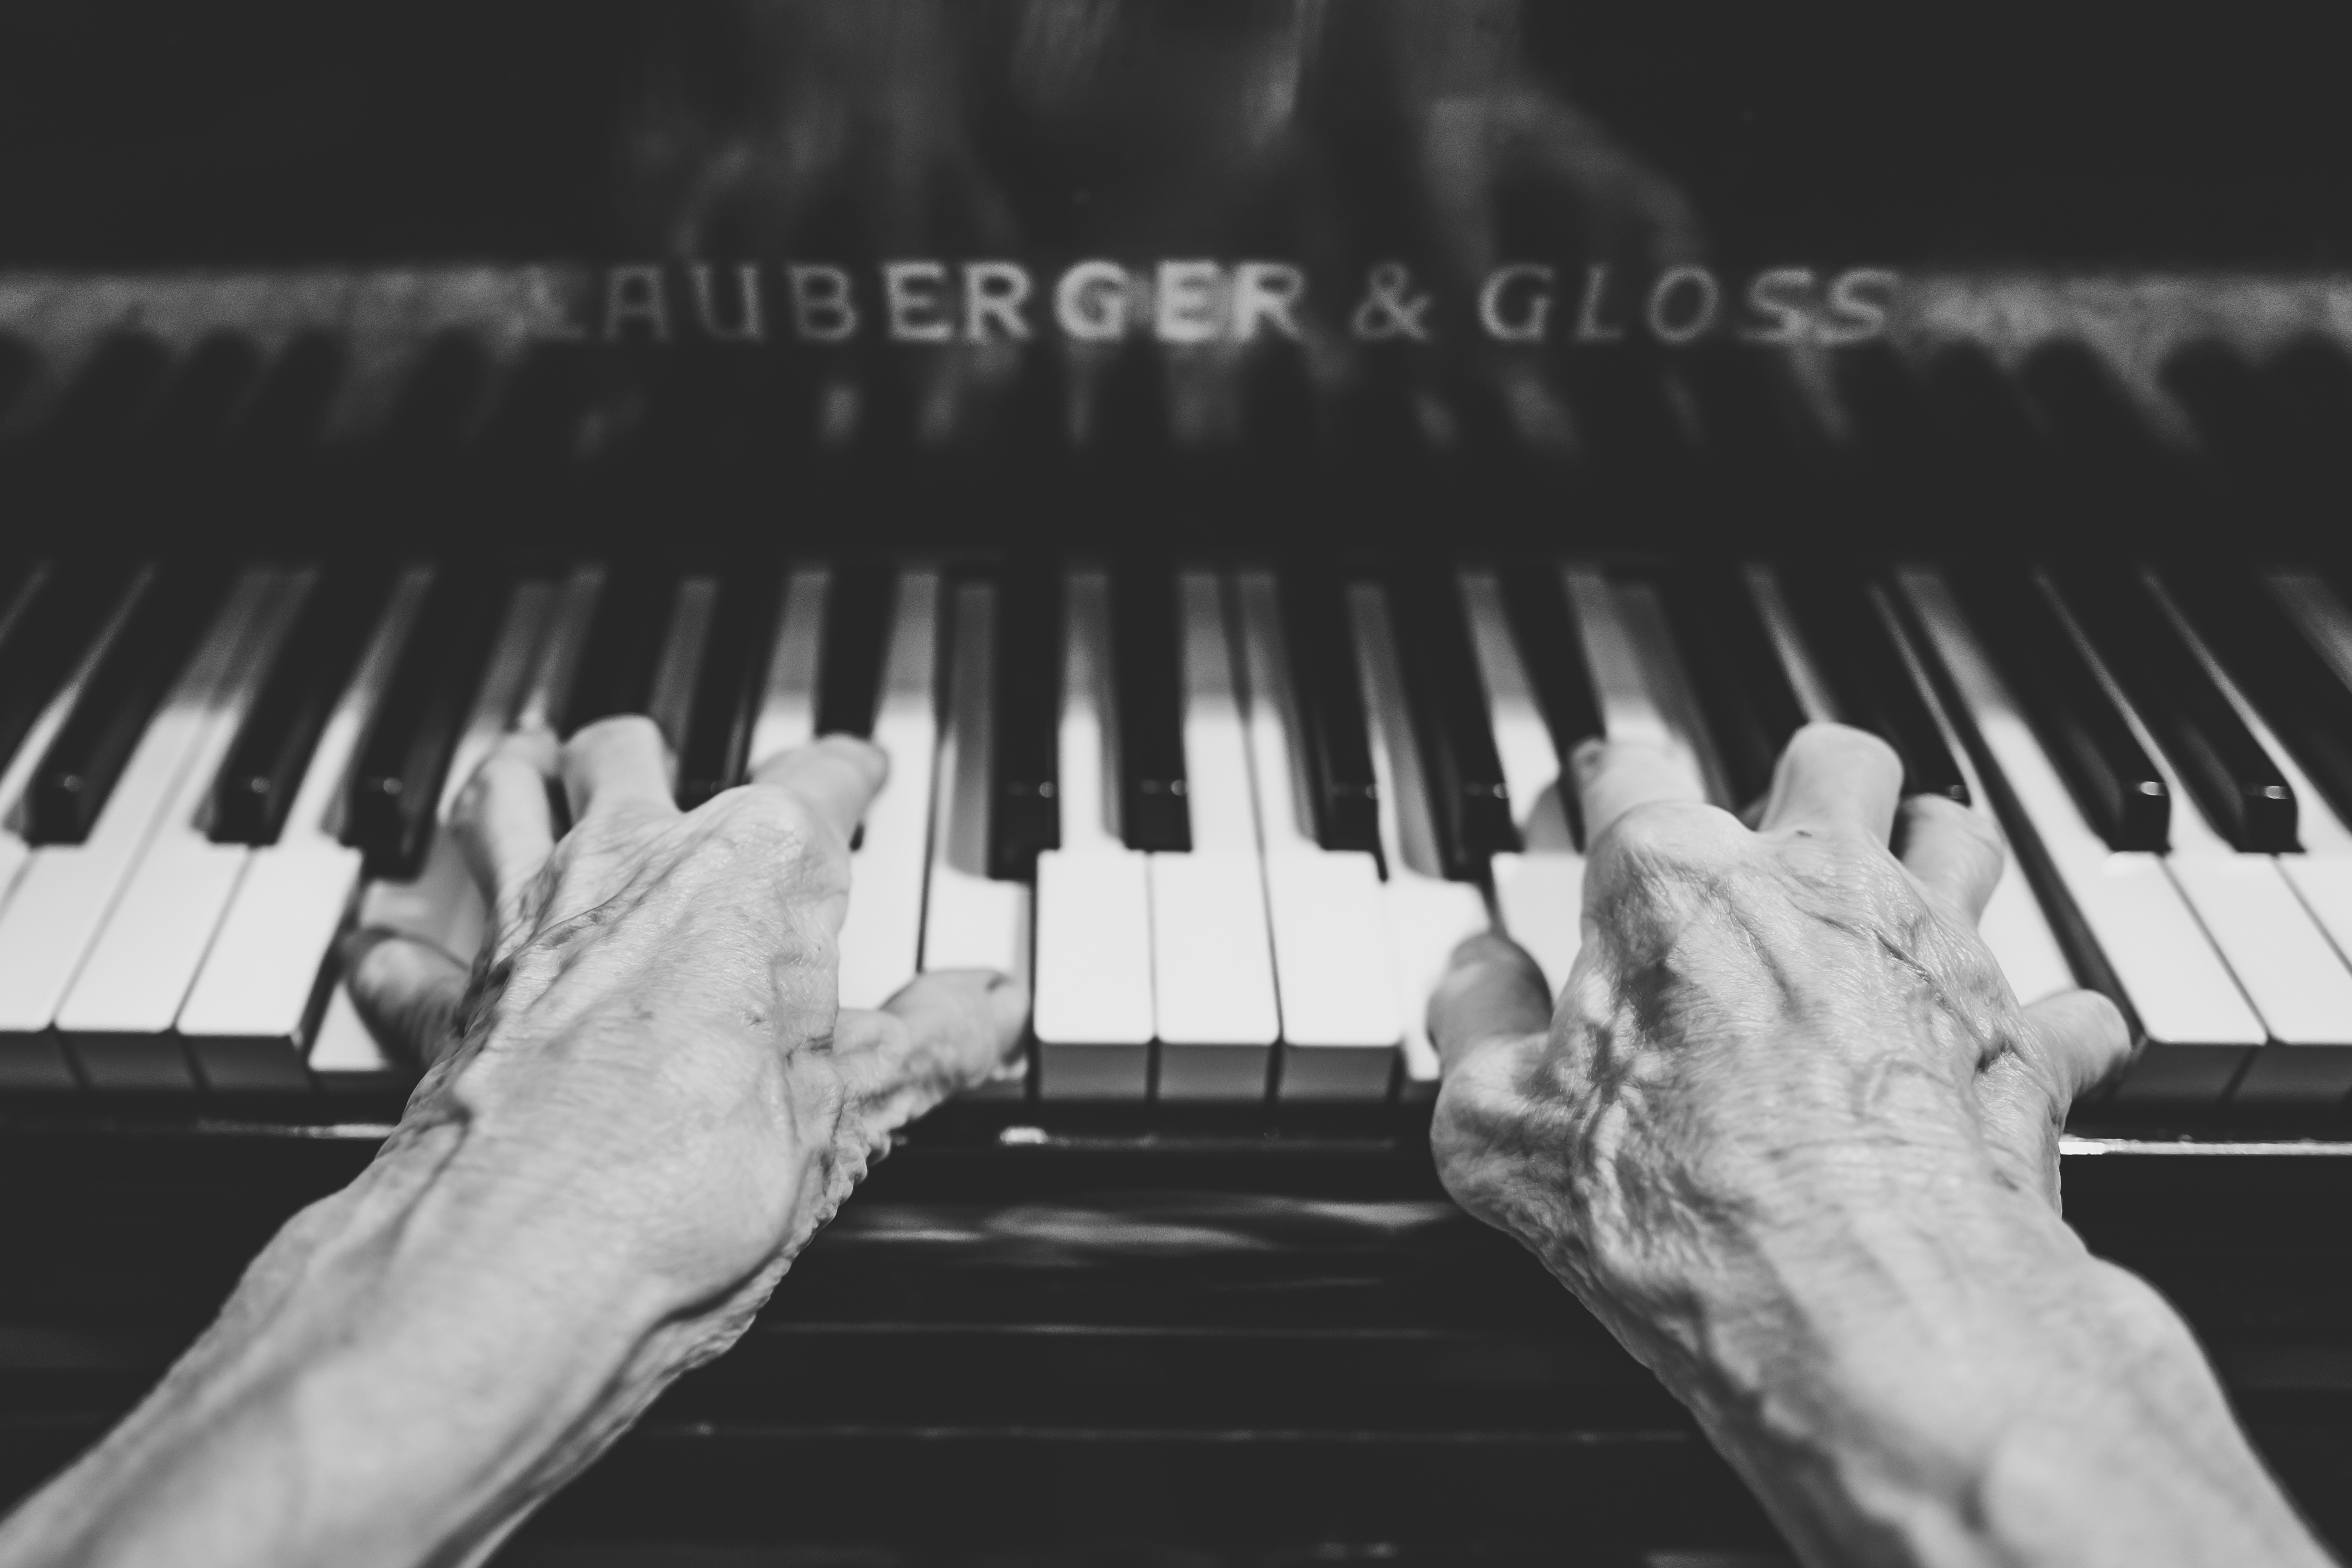
hand, music, black and white, keyboard, technology, old, piano, musician, monochrome, musical instrument, skin, pianist, monochrome photography, string instrument, electronic device, musical keyboard, electric piano, player piano, jazz pianist